Lord Nelson-class battleship

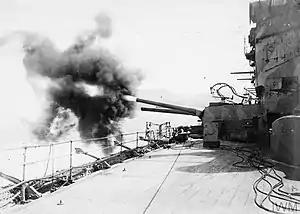
"Agamemnon" fires her 9.2-inch guns at Ottoman forts at Sedd el Bahr, 4 March 1915

The sisters participated in numerous bombardments of Turkish forts and positions between their arrival in February and May during which they were slightly damaged by Turkish guns. "Agamemnon" was withdrawn to Malta for repairs that lasted several months while "Lord Nelson" was repaired locally. After the evacuation of Gallipoli at the beginning of 1916 they were assigned to the Eastern Mediterranean Squadron which was tasked to guard against a breakout attempt by "Goeben" and "Breslau", now transferred to the Ottoman Navy and renamed "Yavûz Sultân Selîm" and "Mdilli", respectively, support the Allied forces in the Macedonian front and defend the various Greek islands occupied by the Allies. "Lord Nelson" was mostly based in Salonica, Greece, while "Agamemnon" was mainly based at Mudros on the island of Lemnos, although they sometimes alternated. The latter ship shot down the German Zeppelin "LZ85" during a bombing mission over Salonica in mid-1916. When "Yavuz Sultan Selim" and "Midilli" attempted to sortie into the Mediterranean at the beginning of 1918, neither battleship was able to reach Imbros before the Ottoman ships sank the two monitors based there during the Battle of Imbros. While heading towards Mudros, the ships entered a minefield; "Midilli" sank after striking multiple mines and "Yavuz Sultan Selim" struck several, but was able to withdraw back to the Dardanelles.